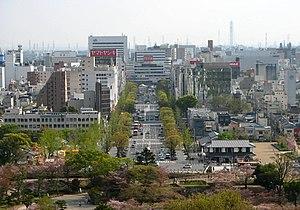
Rue Otemae, vue à partir du château de Himeji, Himeji, préfecture de Hyogo, Japon